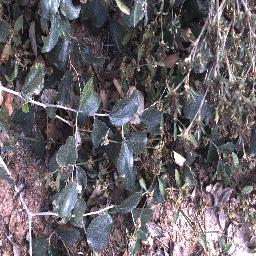
Label: chinee_apple